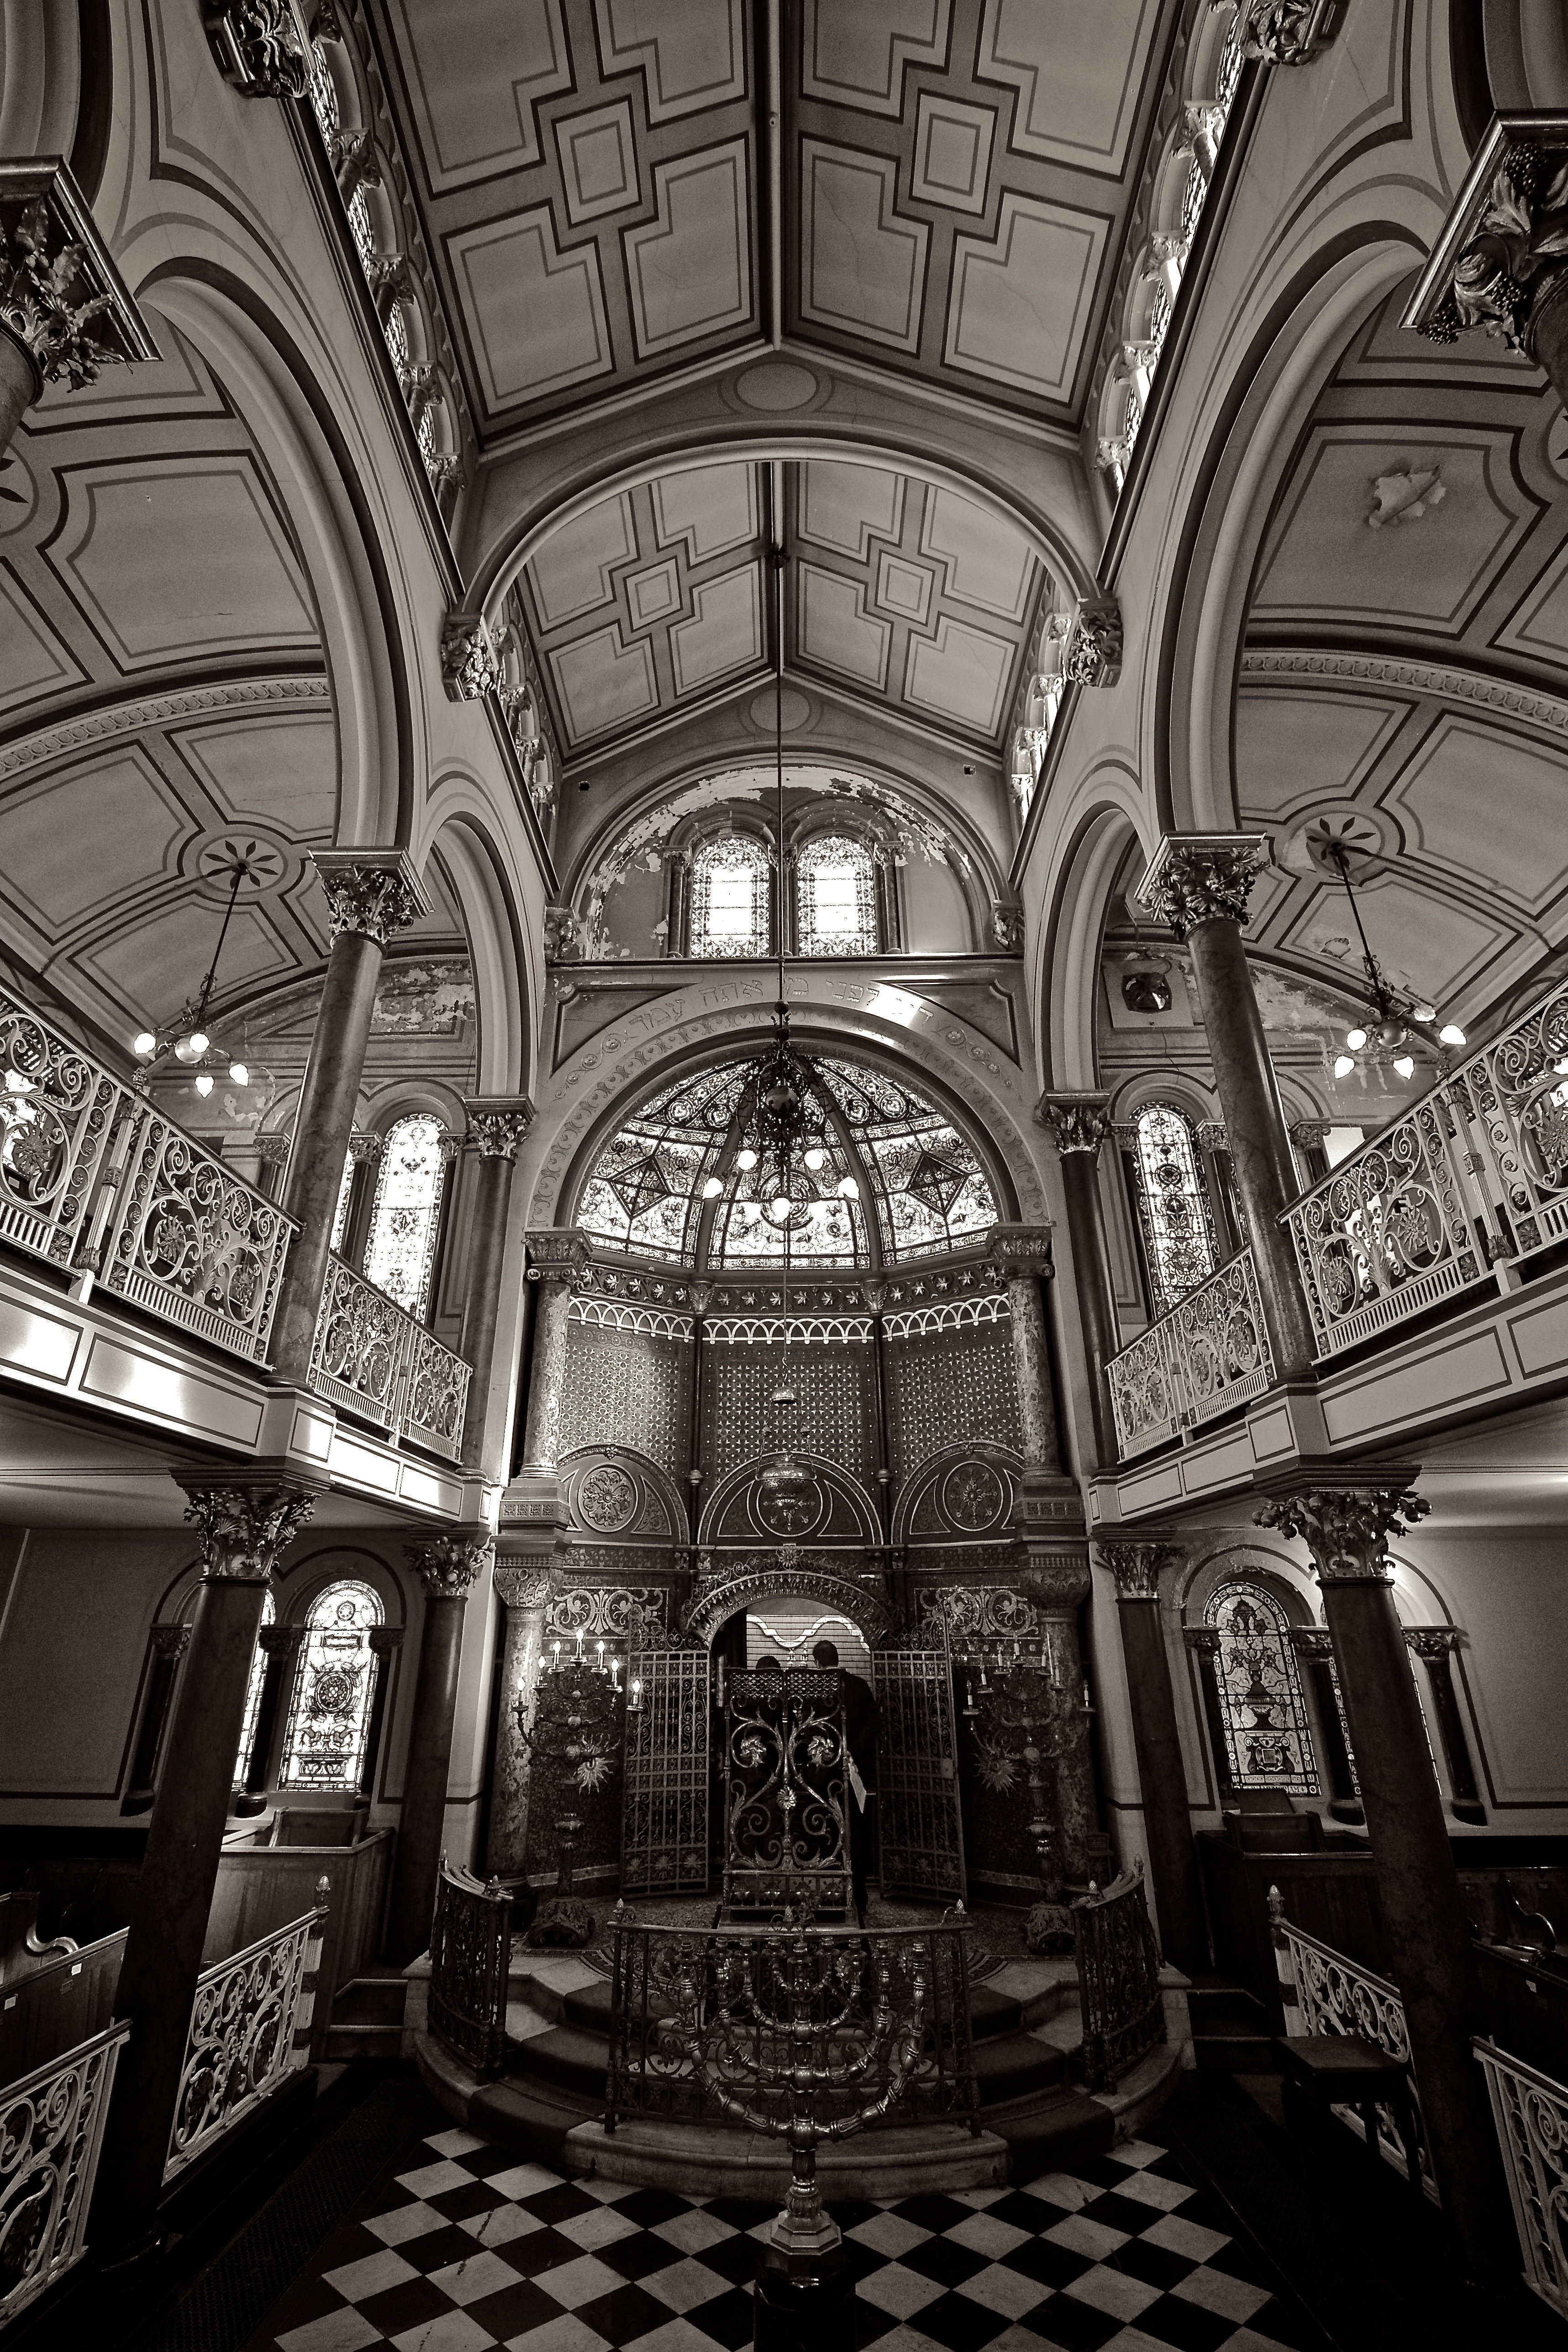
black and white, architecture, structure, building, arch, ceiling, hall, religion, church, cathedral, historic, monochrome, place of worship, religious, faith, symmetry, prayer, culture, worship, holy, tradition, traditional, god, jewish, gothic architecture, monochrome photography, public domain images